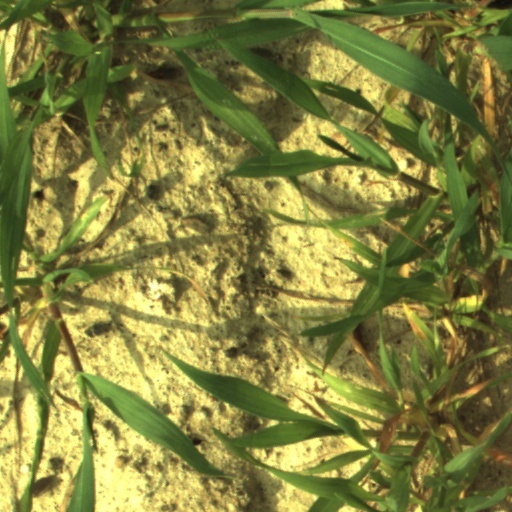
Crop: wheat